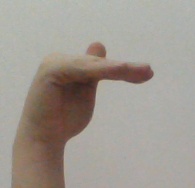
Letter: khaa